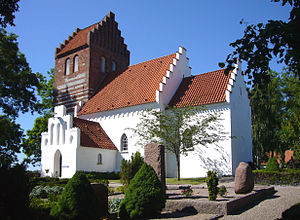
Karlstrup Kirke / Kirkebygningen
Karlstrup Kirke ligger i Karlstrup Sogn i Solrød Kommune.